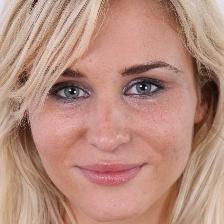
Label: faces